Tom Kremer

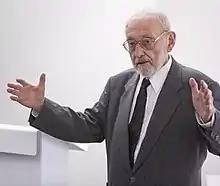

Thomas Kremer (26 May 1930 – 24 June 2017) was a game inventor and marketer who acquired the rights to market the Rubik's Cube.